Polo in India

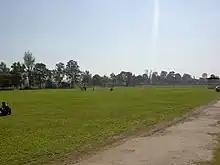
Old polo field in Imphal, Manipur

In Manipur, polo is traditionally played with seven players to a side. The players are mounted on the indigenous Manipuri pony, which stands less than . There are no goal posts, and a player scores simply by hitting the ball out of either end of the field. Players strike the ball with the long side of the mallet head, not the end. Players are not permitted to carry the ball, although blocking the ball with any part of the body except the open hand is permitted. The sticks are made of cane, and the balls are made from the roots of bamboo. Players protected their legs by attaching leather shields to their saddles and girths. In Manipur, the game was played even by commoners who owned a pony. The kings of Manipur had a royal polo ground within the ramparts of their Kangla Fort. Here they played Manung Kangjei Bung (literally, "Inner Polo Ground"). Public games were held, as they are still today, at the Mapan Kangjei Bung (literally "Outer Polo Ground"), a polo ground just outside the Kangla. Weekly games called Hapta Kangjei (Weekly Polo) were also played in a polo ground outside the current Palace.